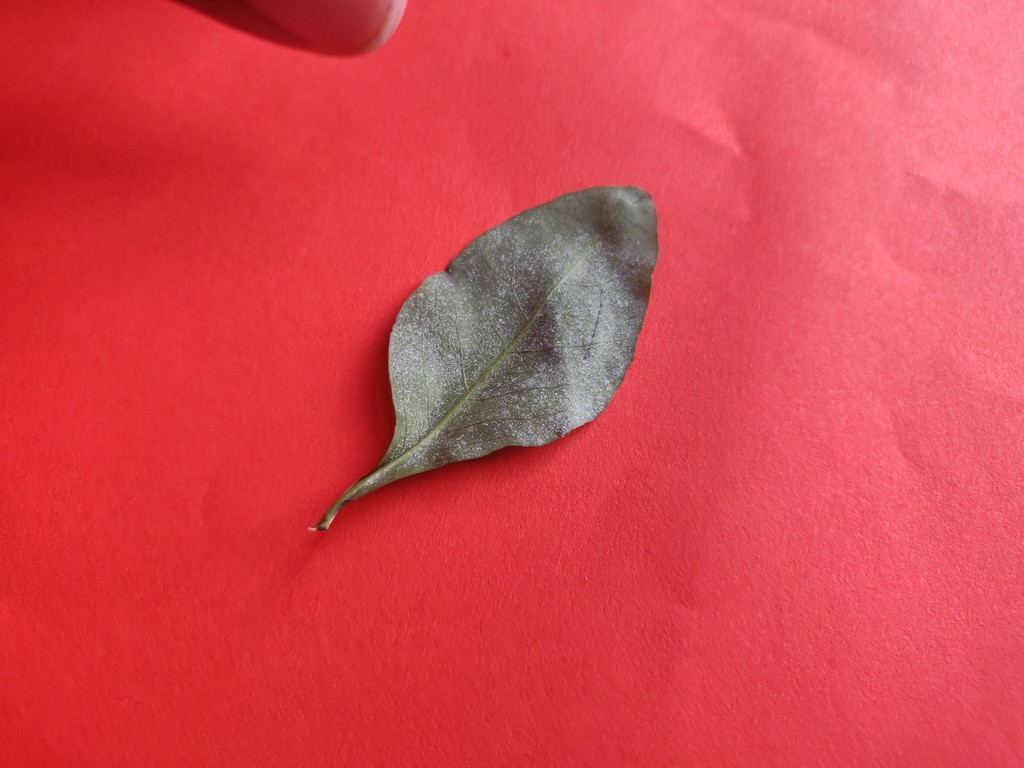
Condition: Unhealthy
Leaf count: single
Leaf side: back